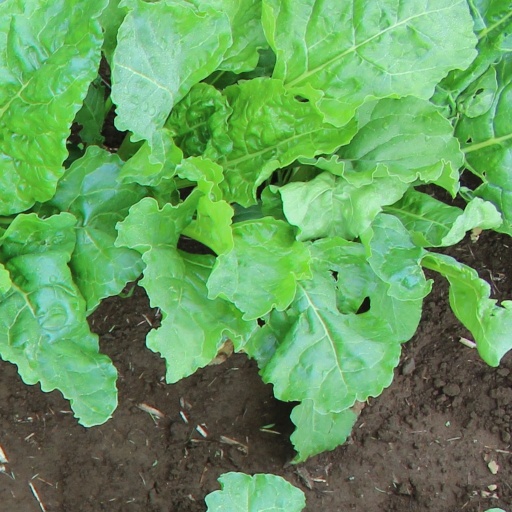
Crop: sugar beet